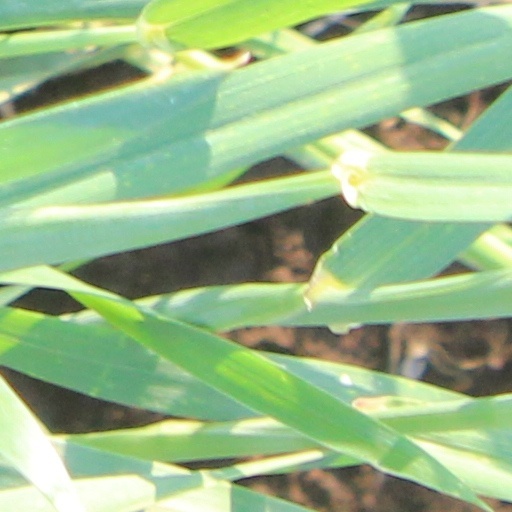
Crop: wheat